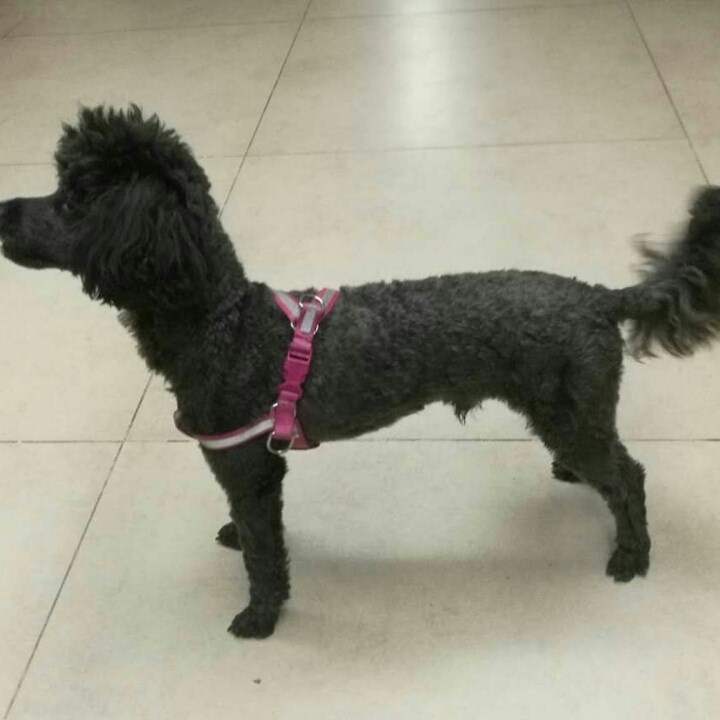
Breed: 2925-n000114-toy_poodle